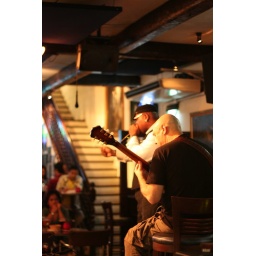
a performer pretends to be a trombone in harry's bar at boat quay